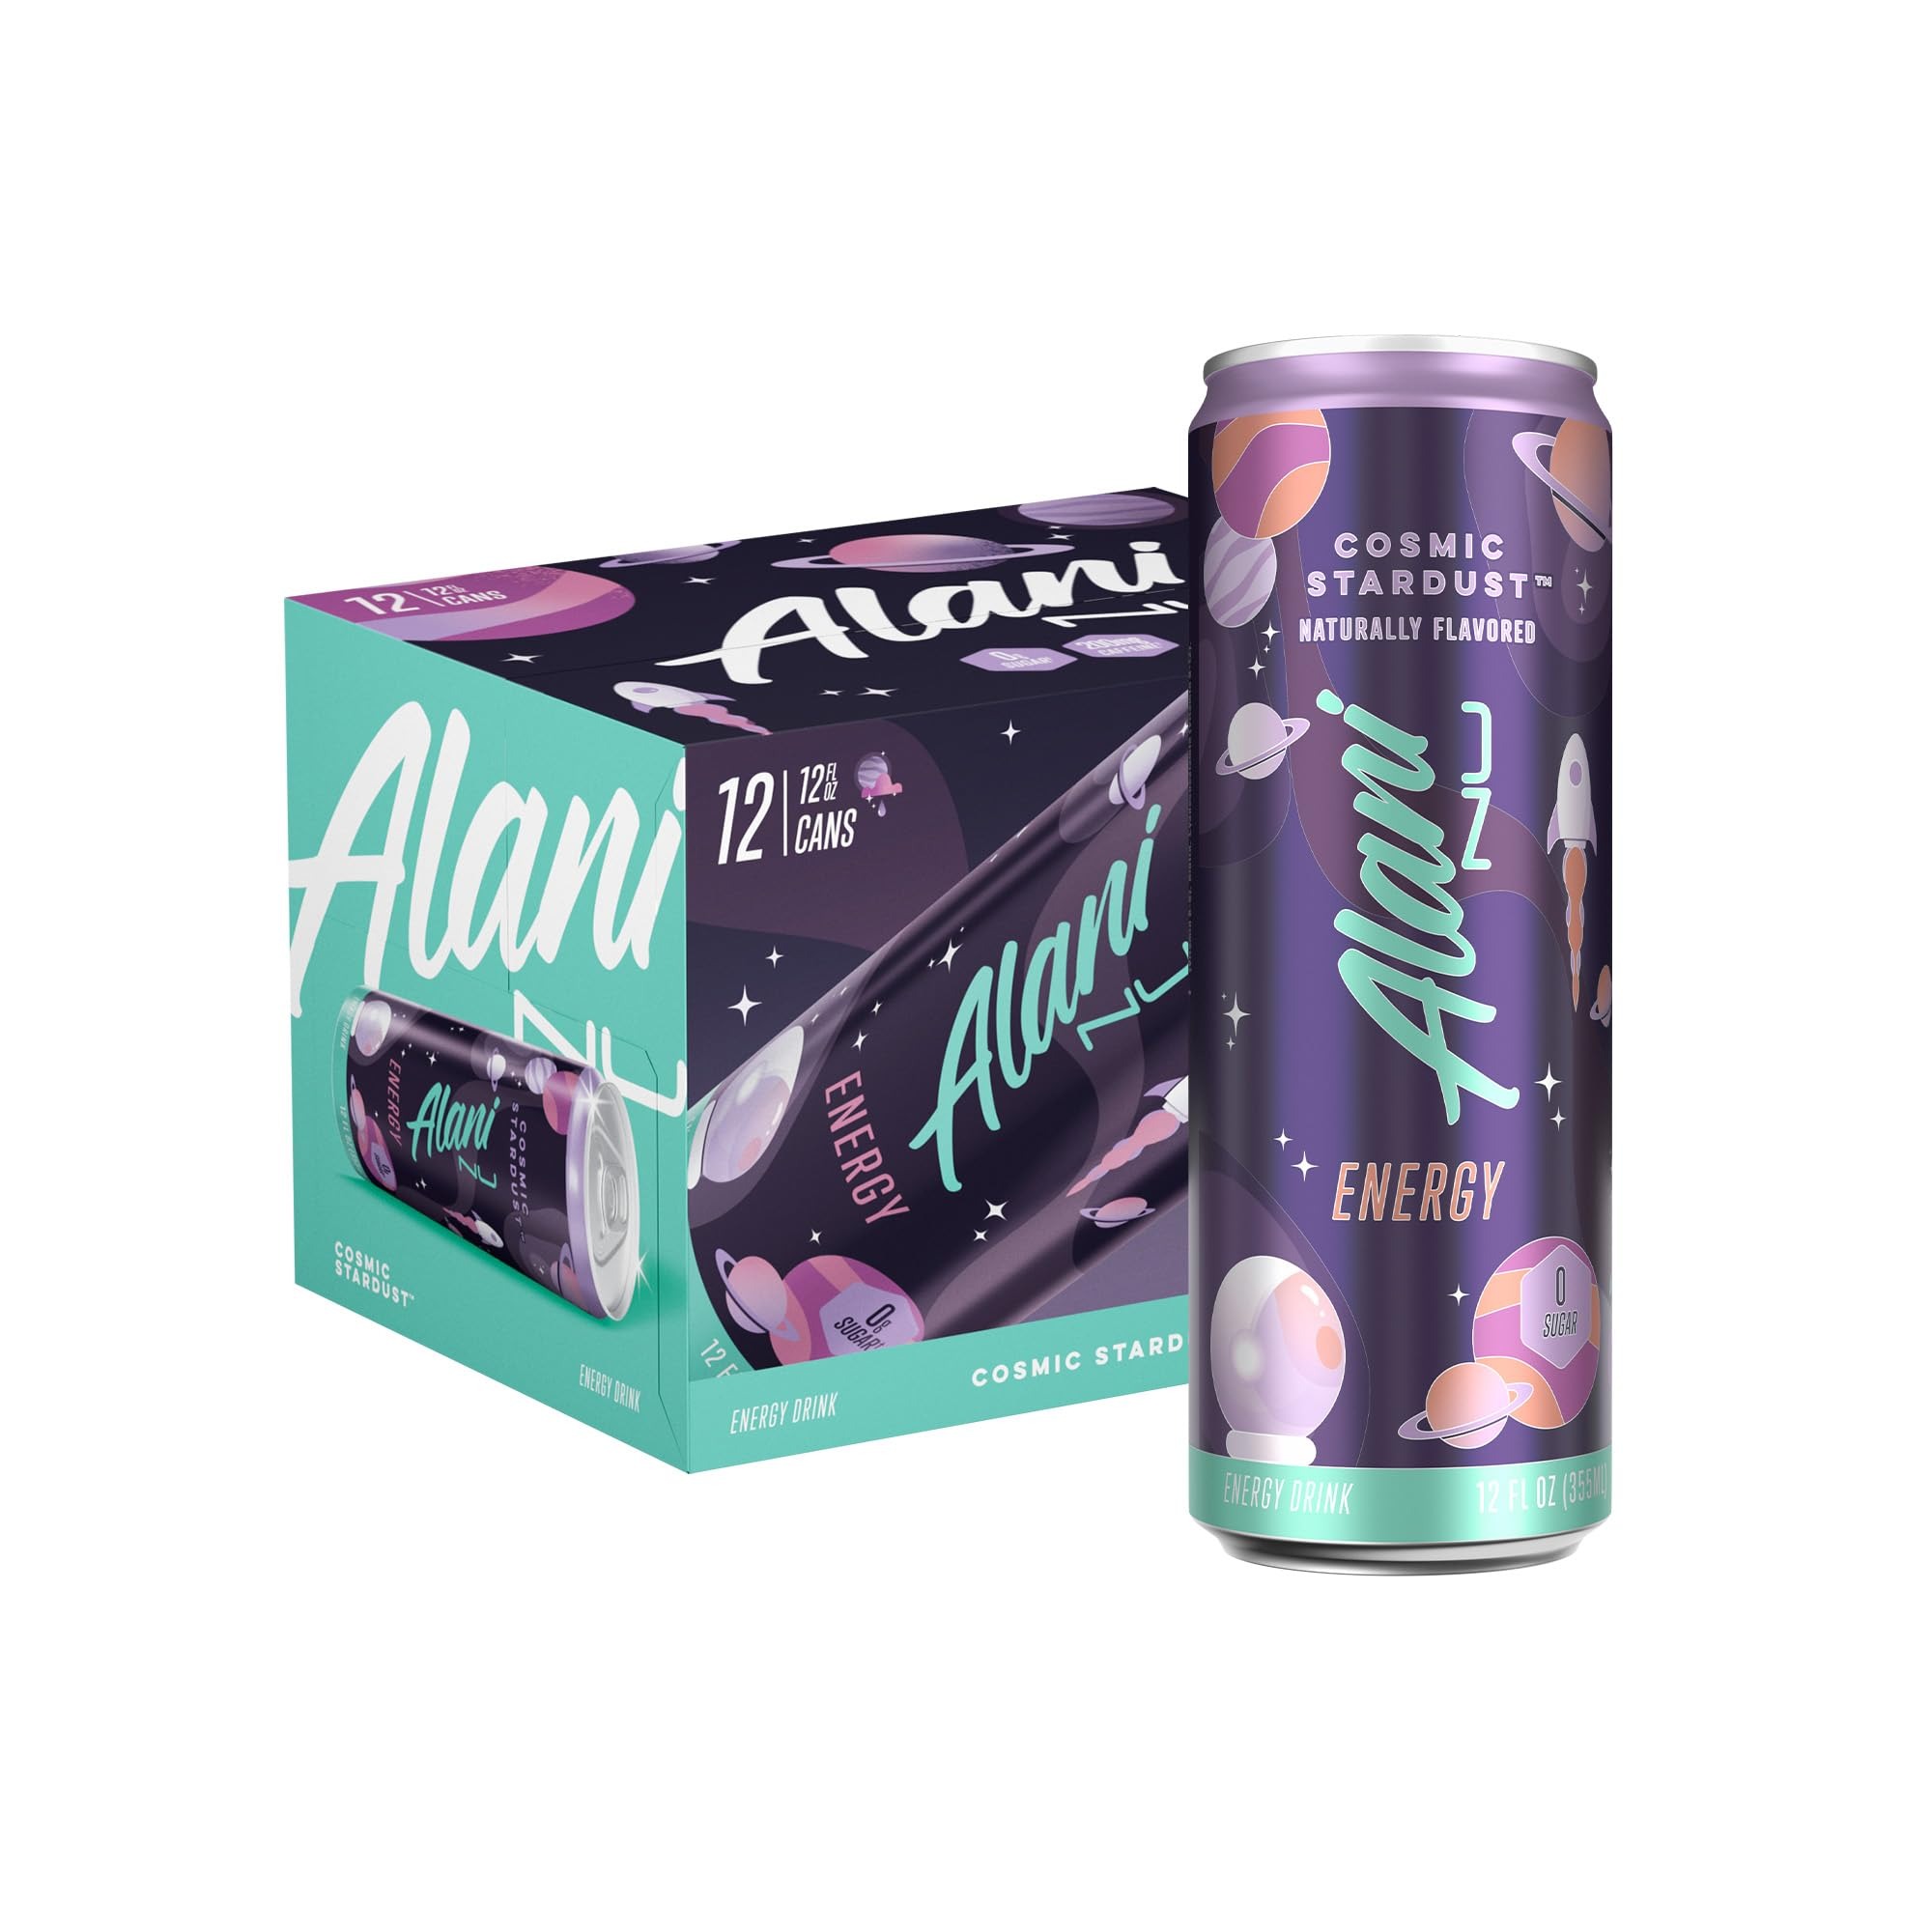
Item Name: Alani Nu COSMIC STARDUST Sugar Free, Low Calorie Energy Drinks | 200mg Caffeine | Biotin B Vitamins | Zero Sugar | 10 Calories | 12 Fl Oz Cans | 12 Pack
Bullet Point 1: FUNCTIONAL CAFFEINE: Buh-bye, burnout! Refresh and reset with our best-selling Alani Nu Energy. Each can serves up 200mg of caffeine and bold flavor all for 15 calories or less and 0g of sugar!
Bullet Point 2: B VITAMINS: Rethink your energy drink. Alani Nu packs each can with 200mg of caffeine with vitamins B5, B6 and B12 to support functional systems in our bodies and provide natural energy. Biotin is added to provide a steady boost of energy all day long. Alani Nu Energy is packed with nutrients you need and none of the fillers you don't
Bullet Point 3: CRAVABLE FLAVORS: Don't wait for cheat day! Our energy drink options feature your favorite flavors, all without the hefty calories or guilt. Alani Nu Energy is a lightly carbonated energy drink for a smoother, more refreshing drinking experience to give you the boost you need without any sugar!
Bullet Point 4: VEGAN, GLUTEN FREE AND NO ARTIFICAL COLORS: Good energy is a good choice. Our better-for-you beverages are made vegan, gluten free and without artificial colors to ensure that our drinks and snacks support your beauty and wellness goals from the inside out
Bullet Point 5: ALANI NU ENERGY: Here for your taste buds - Alani Nu was founded in 2018 by entrepreneur and influencer, Katy Hearn, Alani Nu is a health and wellness brand focused on providing low-calorie products with unique flavors. Check out everything else from Alani Nu and follow us through our brand store to stay up to date on all things Alani! Alani Nu Energy is not recommended for Children, People Sensitive to Caffeine, Pregnant Women or Women Nursing.
Value: 1.0
Unit: Count

Price: 32.88